Mendon Ponds Park

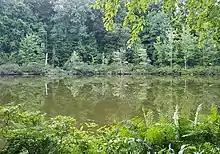
The Devil's Bathtub.

Mendon Ponds Park is a county park located southeast of Rochester, New York within the suburban towns of Mendon and Pittsford. At over , it is the largest park in Monroe County. It was designated a National Natural Landmark in 1967 in recognition of its unique glacial geology. Monroe County acquired the first 1,400 acres of the park in 1928 for $185,000 (USD).